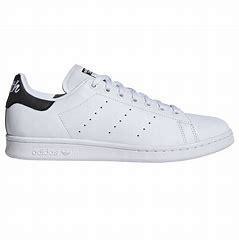
Brand: adidas
Model: originals Adidas Originals Stan Smith